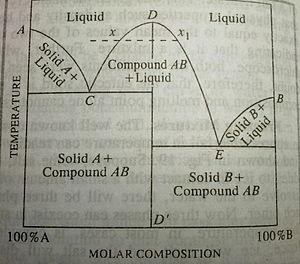
Une substance solide possède un point de fusion congruent quand le liquide produit à son point de fusion a la même composition chimique. Dans le cas contraire son point de fusion est dit incongruent. On dit aussi de la fusion d'une substance qu'elle est congruente ou incongruente.